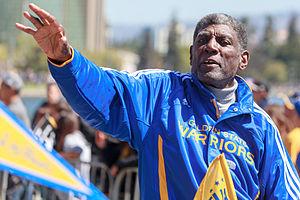
Alvin A. "Al" Attles Jr. est un ancien joueur et entraîneur américain de basket-ball professionnel.